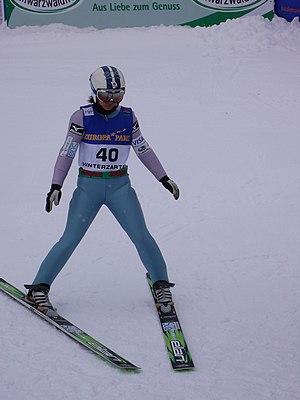
Sara Takanashi